Arcadia Sawmill and Arcadia Cotton Mill

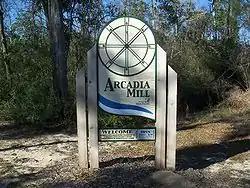
Entrance to the site

The Arcadia Sawmill and Arcadia Cotton Mill (also known as the Arcadia Mill Site or Escambia Manufacturing Company) is a historic site a mile southwest of Milton, Florida, United States. On August 3, 1987, it was added to the U.S. National Register of Historic Places.